Joan of Valois, Countess of Hainaut

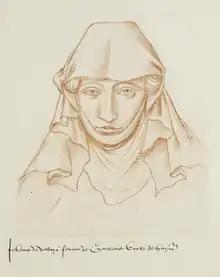
Copy of a contemporary portrait in the Recueil d'Arras (about 1560)

Joan of Valois (c. 1294 – 1352) was a Countess consort of Hainaut, Holland, and Zeeland, by marriage to William I, Count of Hainaut. She acted as regent of Hainaut and Holland several times during the absence of her spouse, and she also acted as a political mediator.